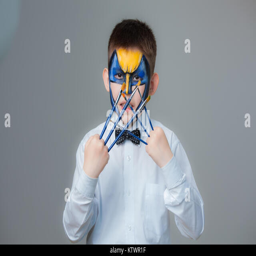
a small boy with an aqua make - up on his face .